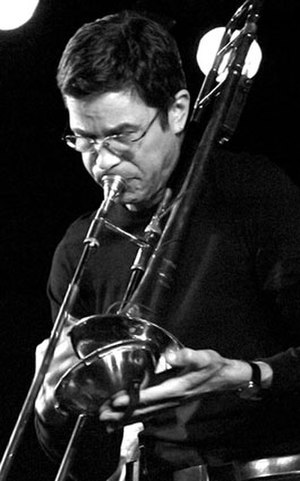
Ray Anderson
Foto Hreinn Gudlaugsson
Ray Anderson er jazz trombonespiller og trompetist.